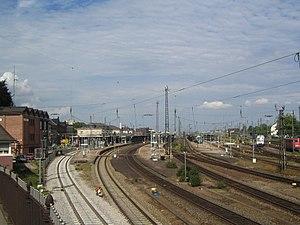
Les voies et la gare d'Offenbourg vues en direction de Karlsruhe
La gare d'Offenbourg est une gare ferroviaire allemande située sur le territoire de la ville d'Offenbourg, chef-lieu de l'arrondissement de l'Ortenau, dans le Pays de Bade et le Land de Bade-Wurtemberg.